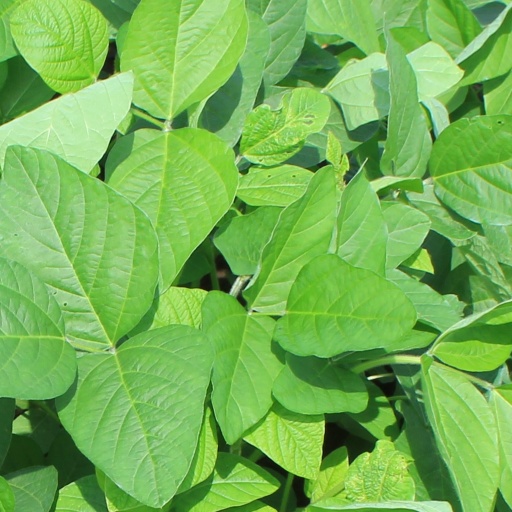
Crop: soybean